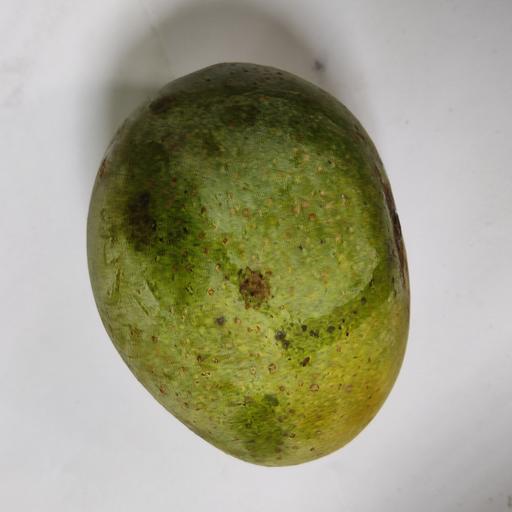
Crop type: Mango_Himsagar